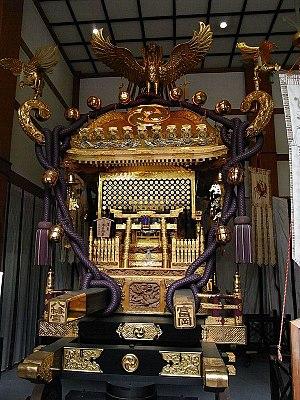
Dans les rituels shintoïstes, le mikoshi est une châsse portable que les fidèles transportent dans les rues d'un quartier au cours d'une procession, souvent lors d'un matsuri.